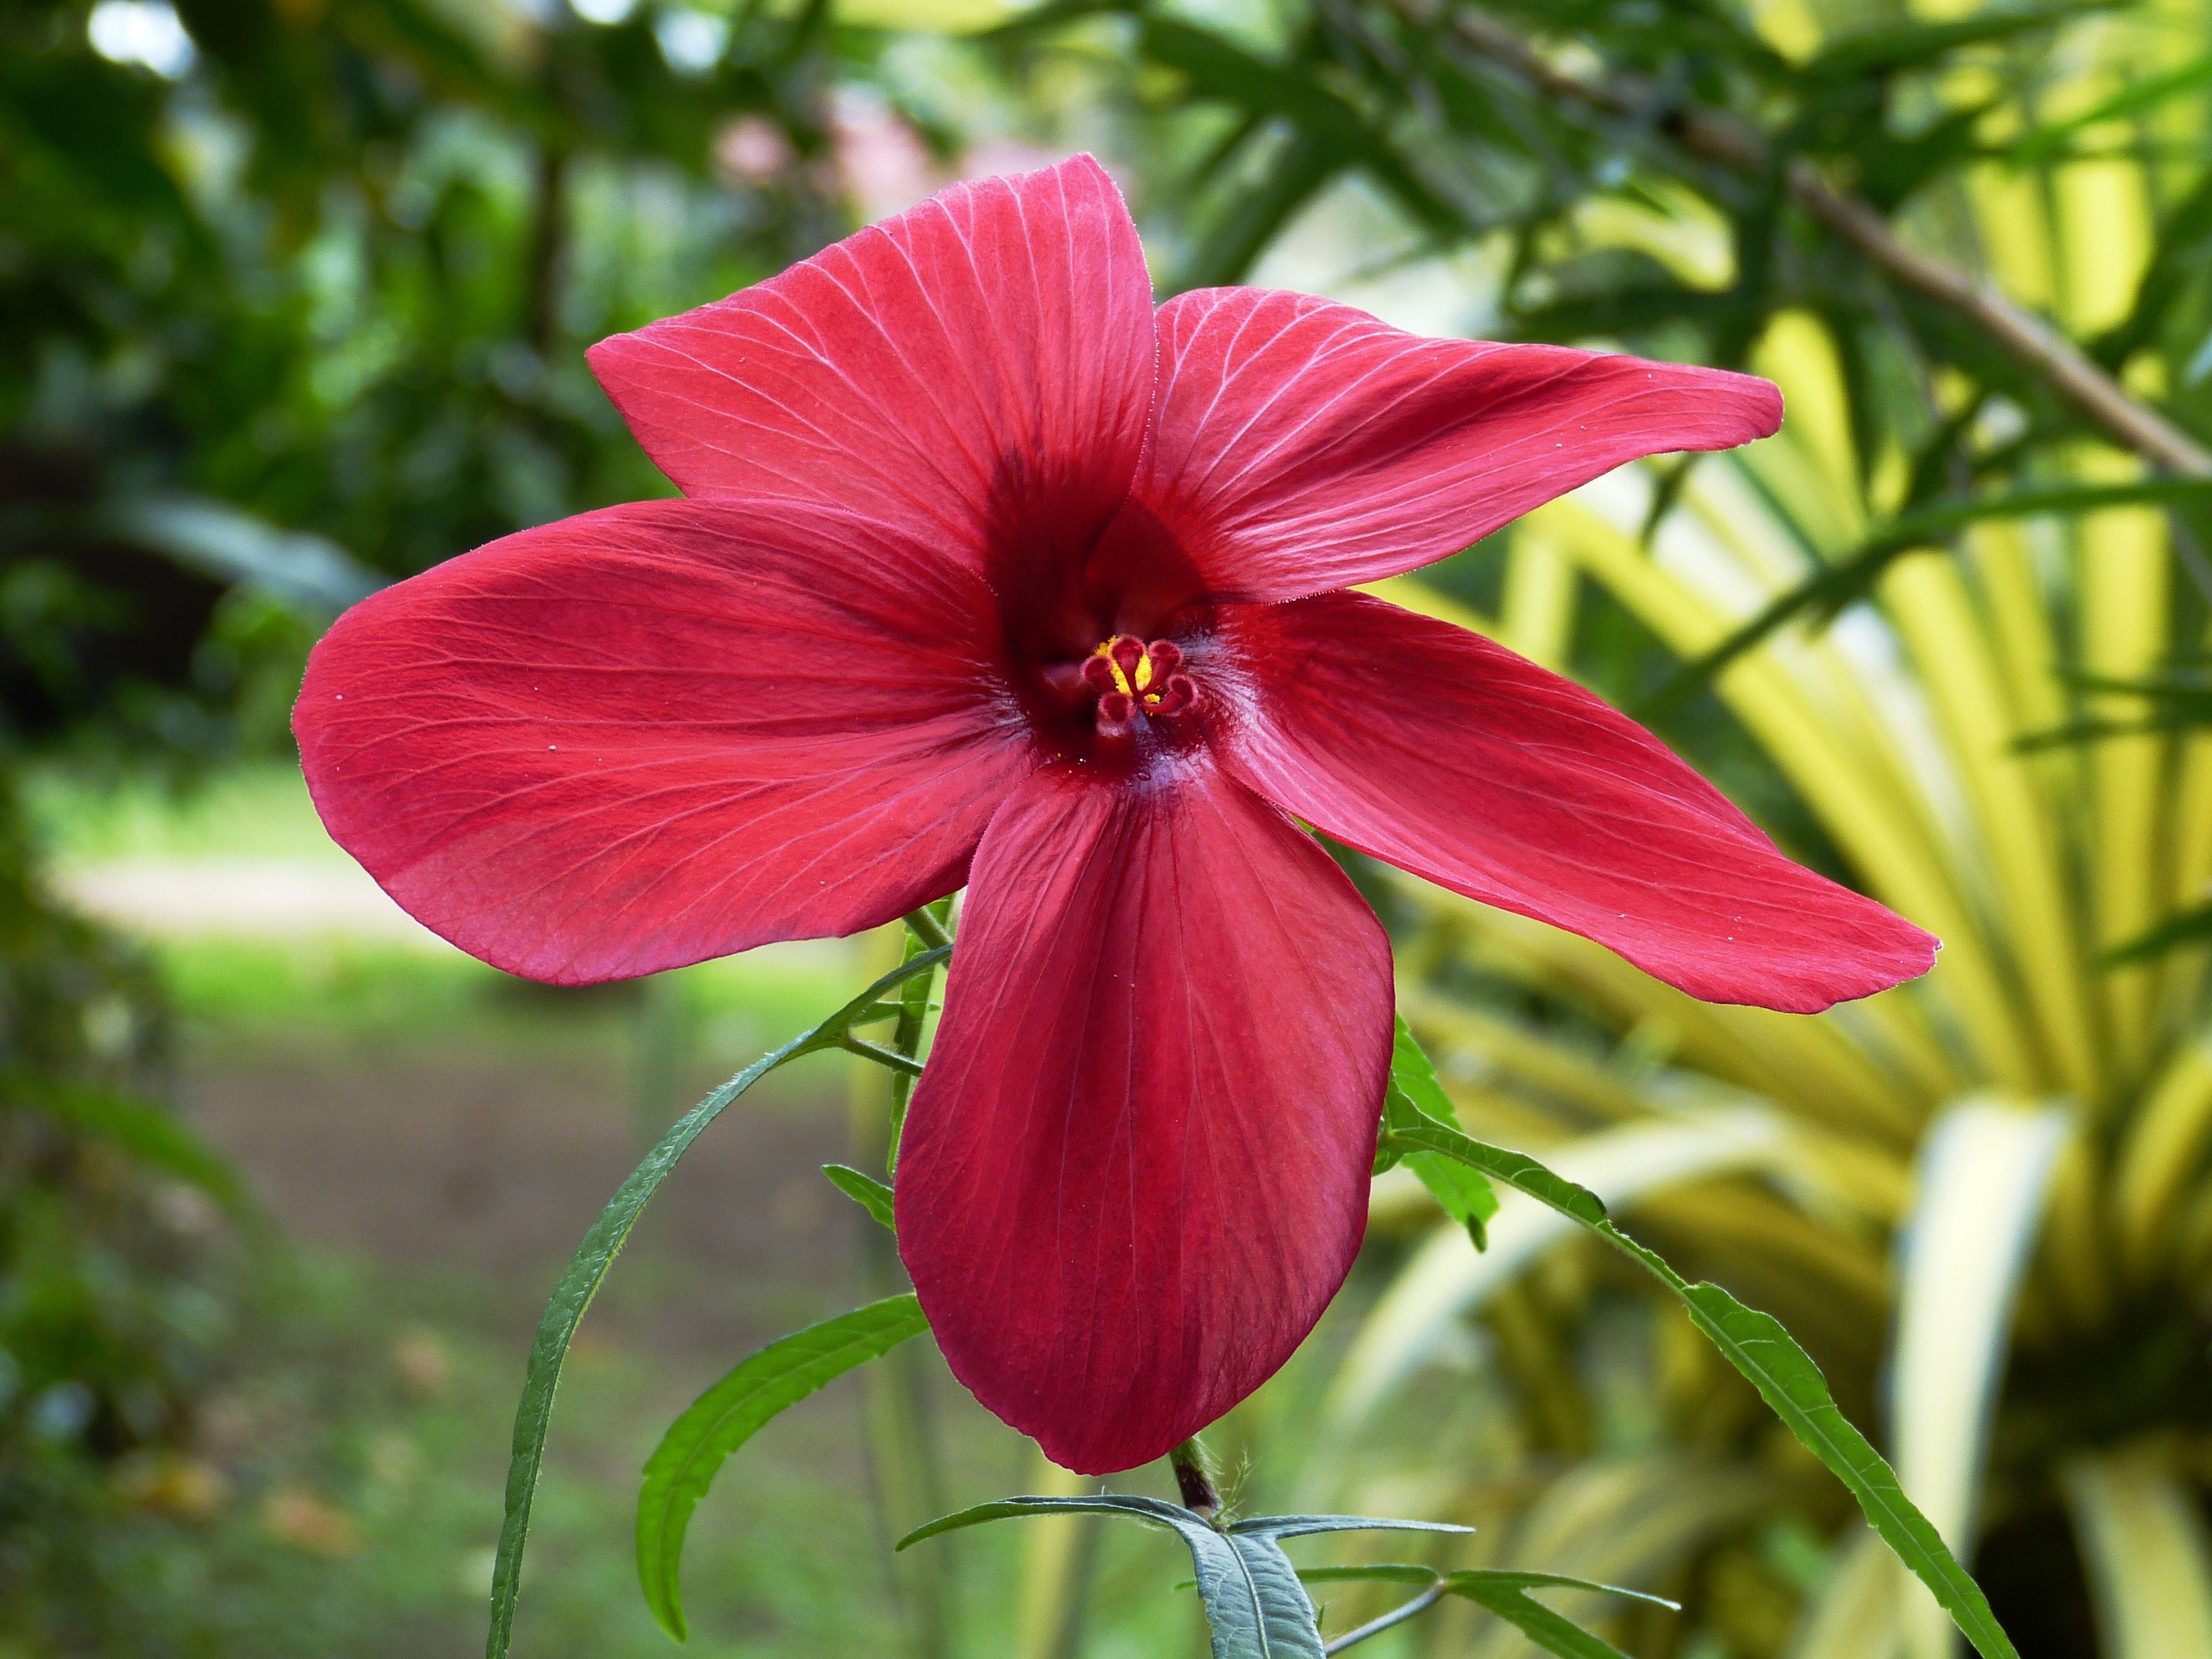
nature, blossom, plant, flower, petal, bloom, red, tropical, botany, garden, flora, wildflower, vegetation, exotic, tropics, macro photography, costa rica, flowering plant, central america, plant stem, land plant